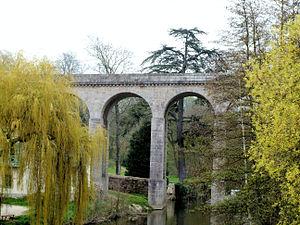
Clisson - Viaduc de Clisson sur le Moine
Le viaduc de Clisson, est un pont en maçonnerie construit en 1841, franchissant la Moine à Clisson, en France, à l'amont du pont Saint-Antoine.